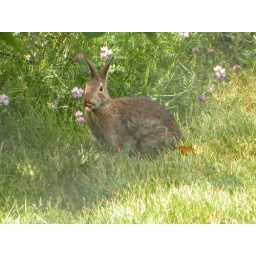
rabbit sitting in the field